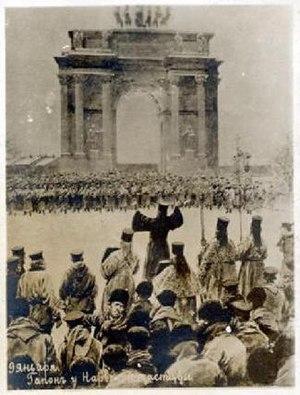
La pétition des travailleurs et des habitants de Saint-Pétersbourg du 9 janvier 1905 est un document historique, une pétition ou supplique, avec laquelle les travailleurs de Saint-Pétersbourg, sous la conduite du prêtre Gueorgui Gapone, se sont rendus chez Nicolas II, le Dimanche rouge, le 9 janvier 1905. La pétition a été établie entre le 5 et le 8 janvier 1905 par Gueorgui Gapone et un groupe de travailleurs, dirigeants du Collectif des travailleurs russes de Saint-Pétersbourg avec la participation de représentants de l'intelligentsia démocratique.